Aquatic mammal

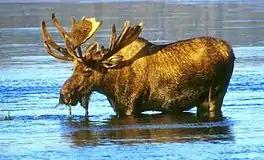
A moose in Siberia feeding on aquatic plants

Beaver ponds have a profound effect on the surrounding ecosystem. Their first and foremost ecological function is as a reservoir for times of drought, and prevent drying of riverbeds. In the event of a flood, beaver ponds slow down water-flow which reduces erosion on the surrounding soil. Beaver dams hold sediment, which reduces turbidity and thereby improving overall water quality downstream. This supplies other animals with cleaner drinking water and prevents degradation of spawning grounds for fish. However, the slower water speed and lack of shade from trees (that have since been cut down to construct the dam), results in the overall temperature increasing. They also house predatory zooplankton which help break down detritus and control algae populations.